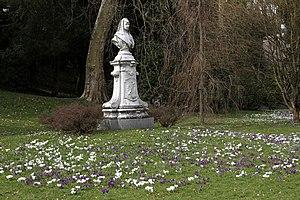
Buste de l'impératrice Augusta (1811-1890) par Joseph von Kopf (1827-1903) à la Lichtentaler Allee à Baden-Baden.